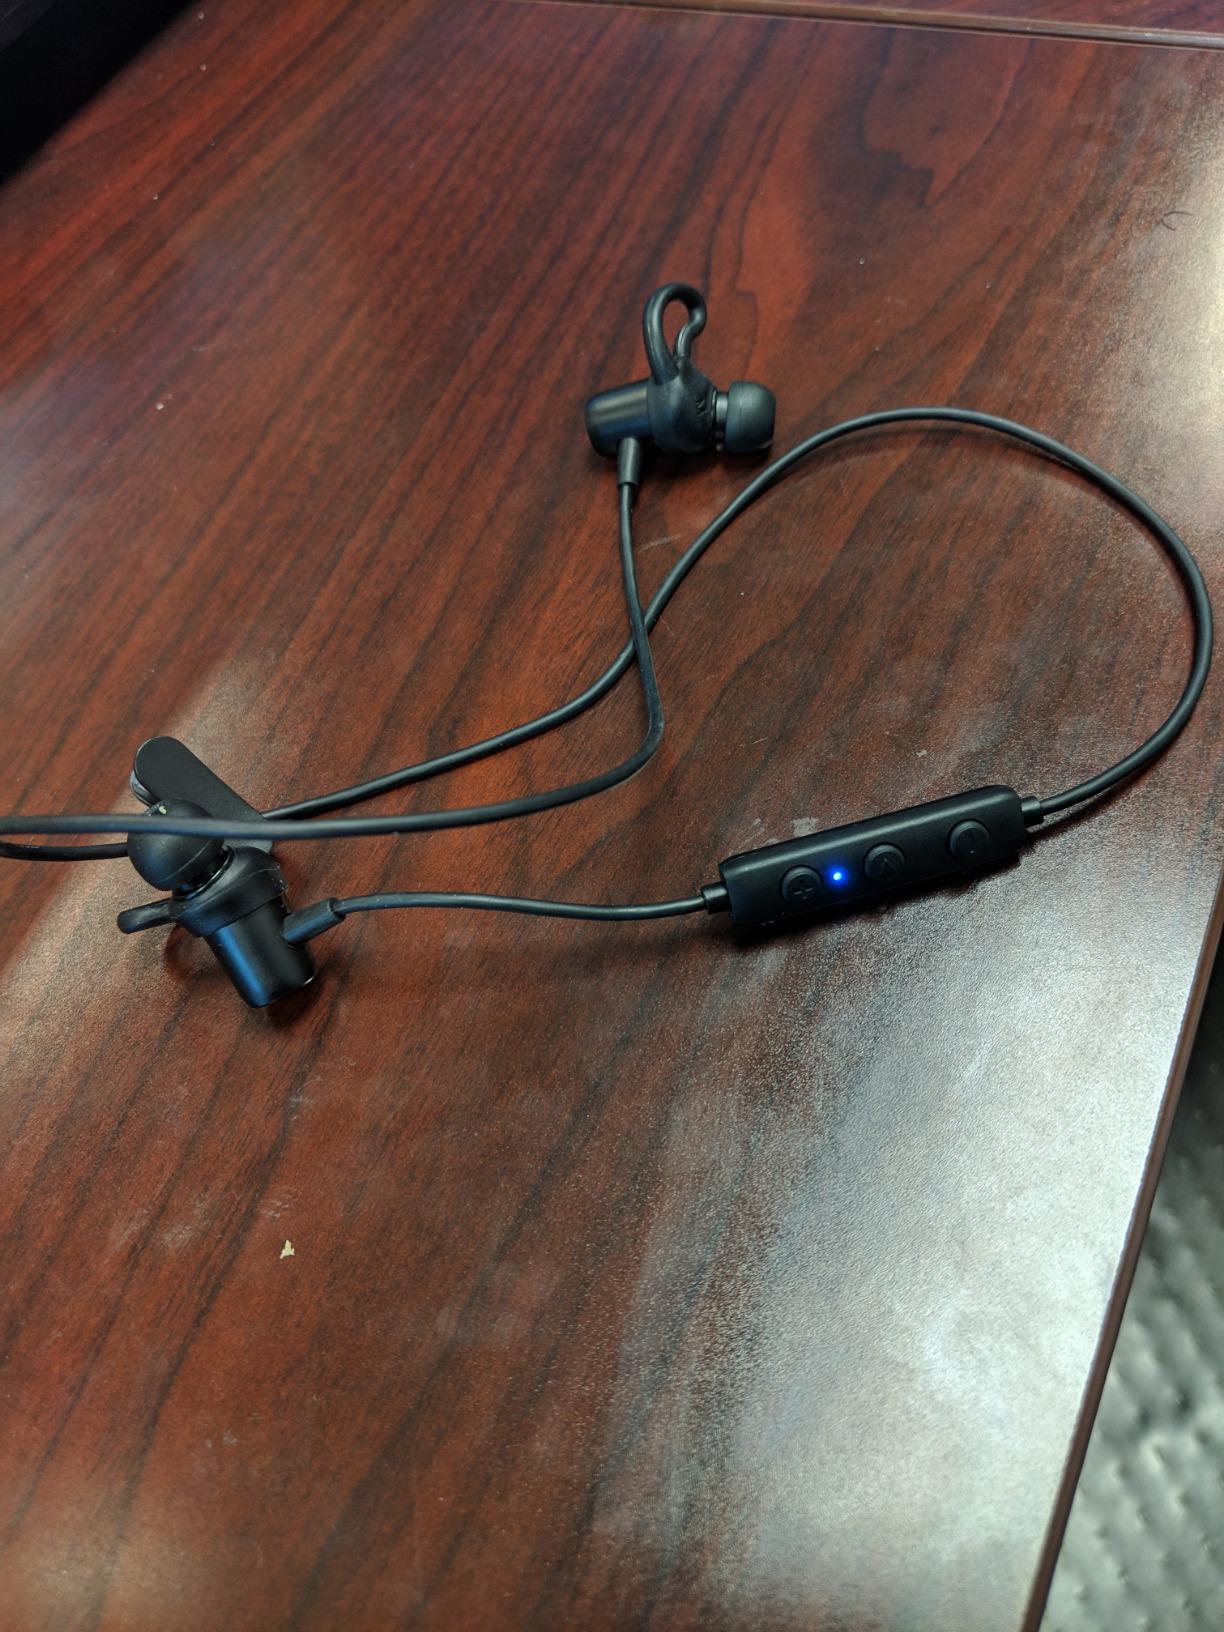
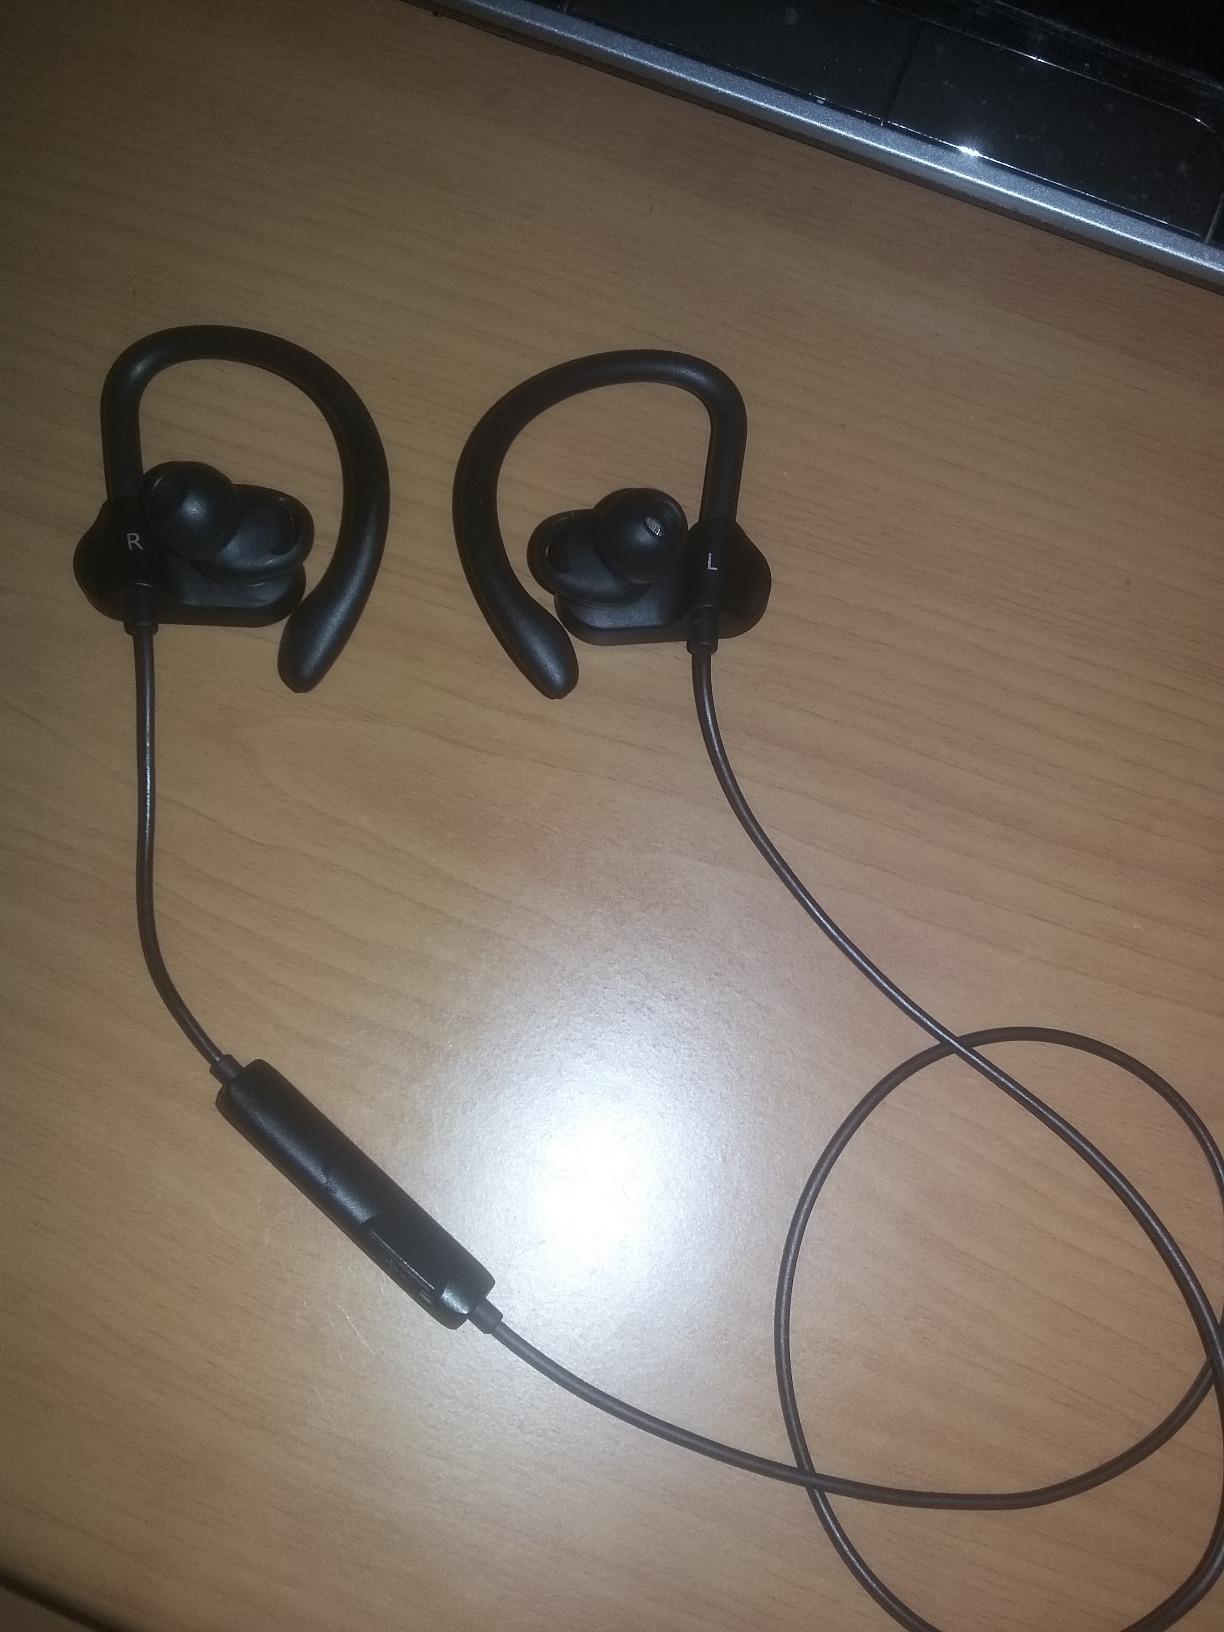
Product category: headphones
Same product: no